Home from the Vinyl Cafe

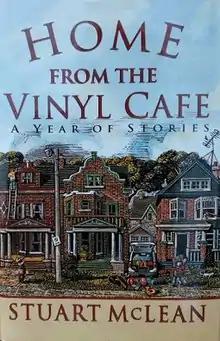

Home from the Vinyl Cafe (1998) is Stuart McLean's second volume of stories that first aired on the CBC Radio program "The Vinyl Cafe". It was the winner of the 1999 Stephen Leacock Award for Humour.